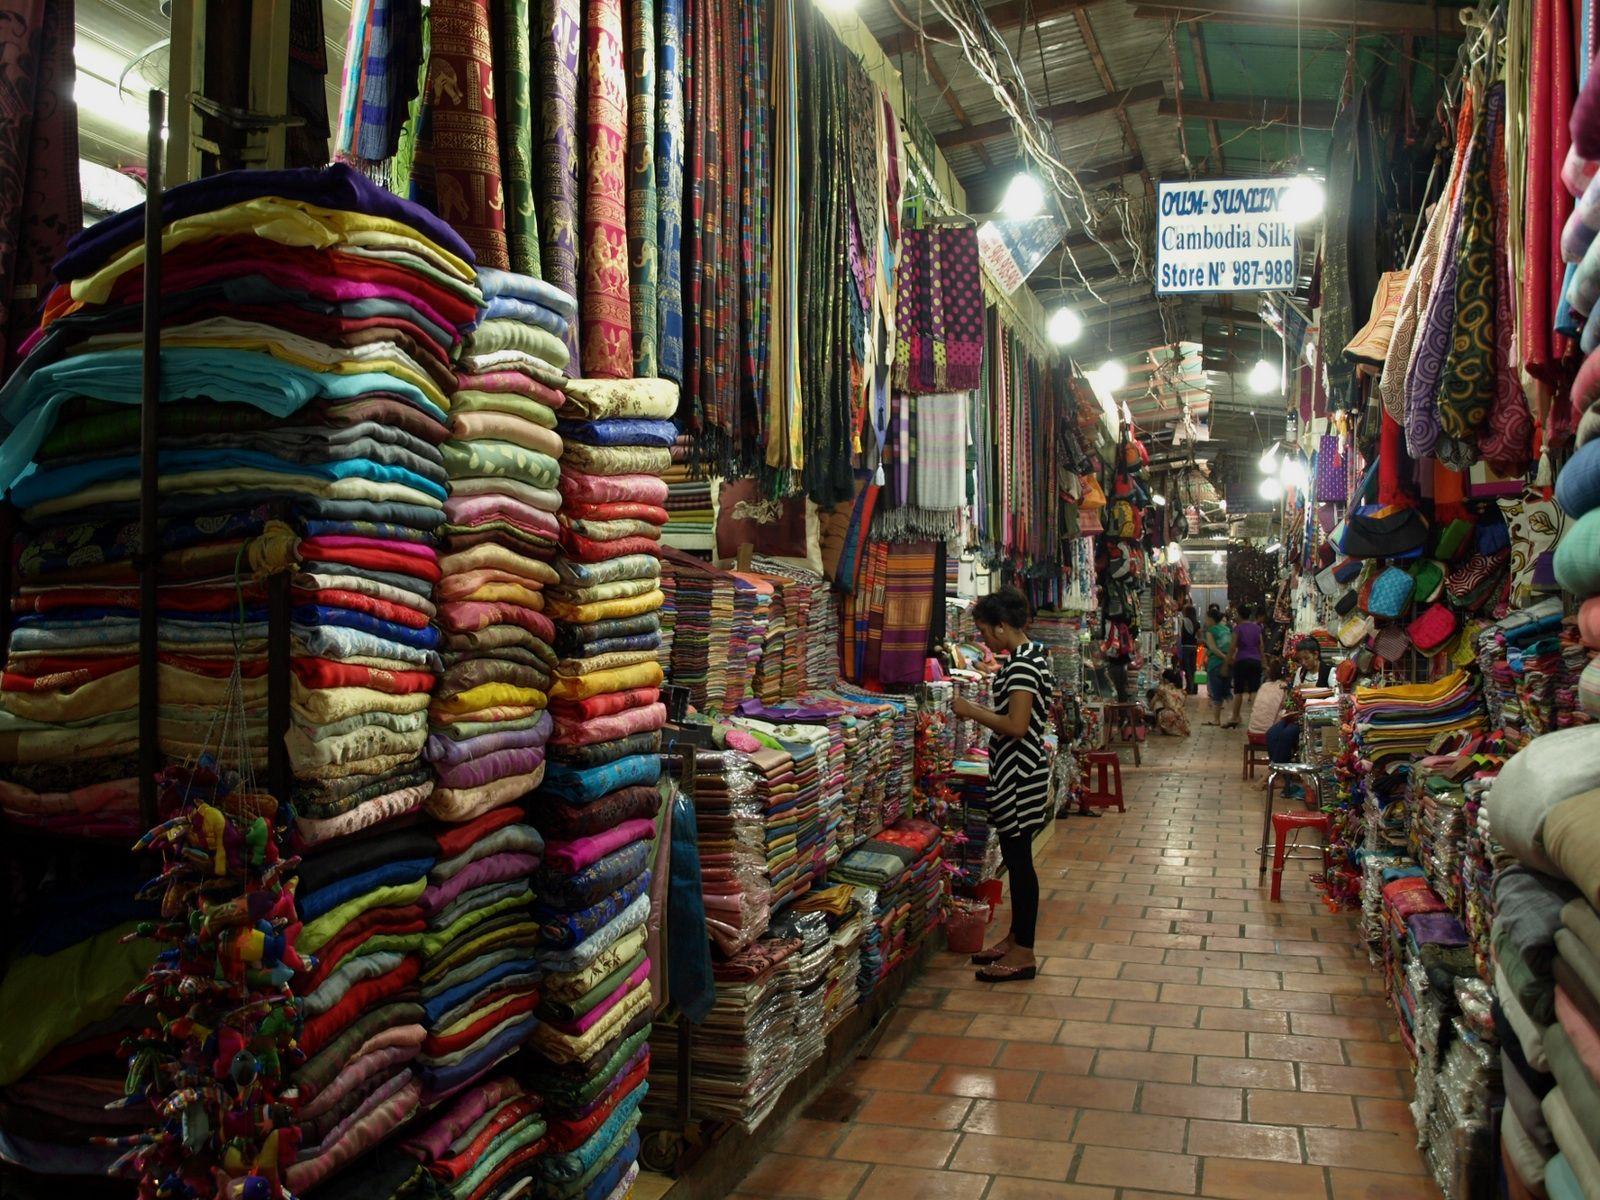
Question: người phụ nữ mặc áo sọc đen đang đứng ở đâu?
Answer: ở khu bán vải